Asad Ullah Khan

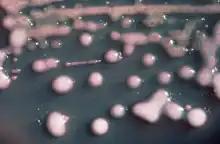
"Klebsiella pneumoniae", the bacterium in which NDM-1 was first identified

Khan's research focus is on developing new inhibitors against multidrug resistant clinical strains with special interest on extended spectrum beta lactamases (ESBL) such as NDM-1 and CTX-M, using QSARR modeling and structure-based virtual screening methods. The team led by him collect "Escherichia coli" and "Klebsiella pneumoniae" strains from hospital and community-acquired infection sites and it was during one of those explorations that he discovered a variant of New Delhi metallo-beta-lactamase 1 named NDM-4, more commonly known as "Aligarh super bug", in the sewage drains of Jawaharlal Nehru Medical College, Aligarh, in 2014. This was the first recorded sighting of the antibiotic-resistant super bug in India; the finding was later disclosed by Khan in an article published in the Journal of Medical Microbiology. Later, Khan and his colleagues developed a protocol for detecting super bugs and was successful in sequencing the genes of three variants of NDM-1. His studies have been documented by way of a number of articles and ResearchGate, an online repository of scientific articles has listed 241 of them. Besides he has also edited three books.